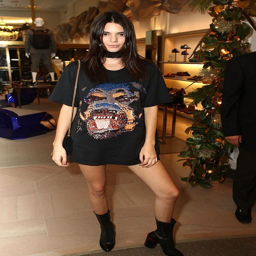
trend : wearing a t - shirt as a dress